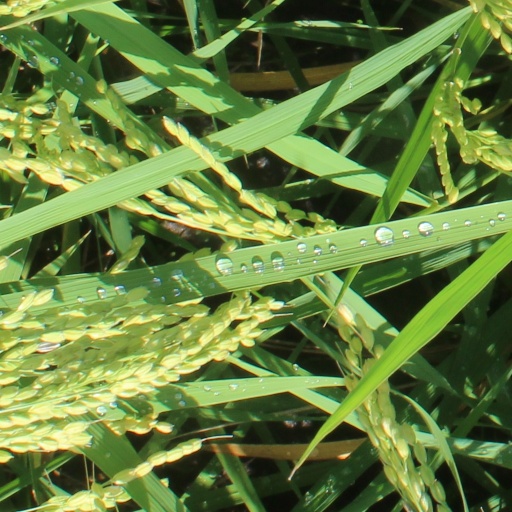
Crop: rice